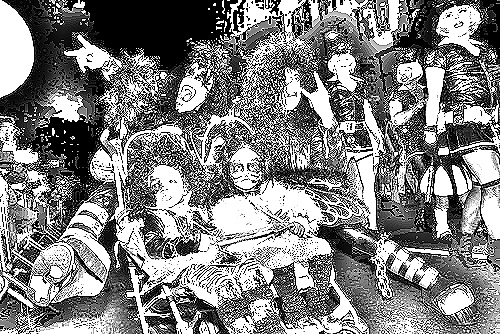
Portrait style: Sketch Portrait